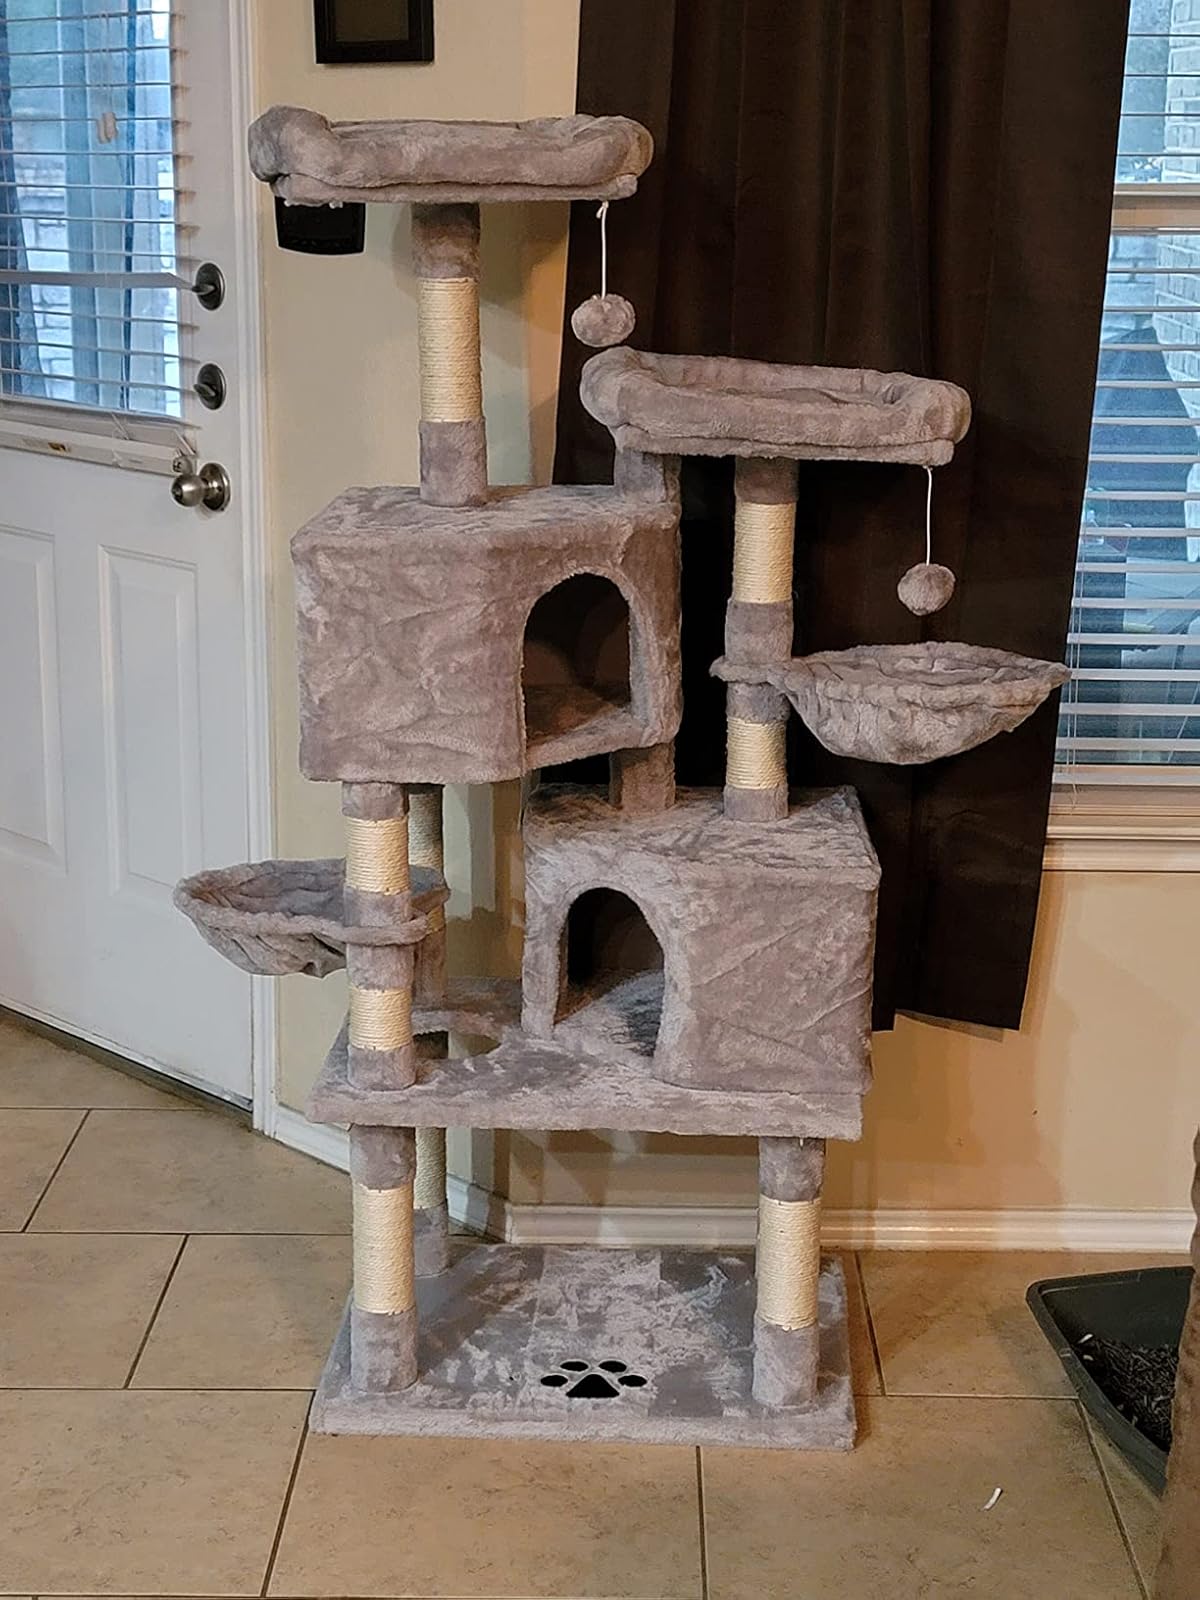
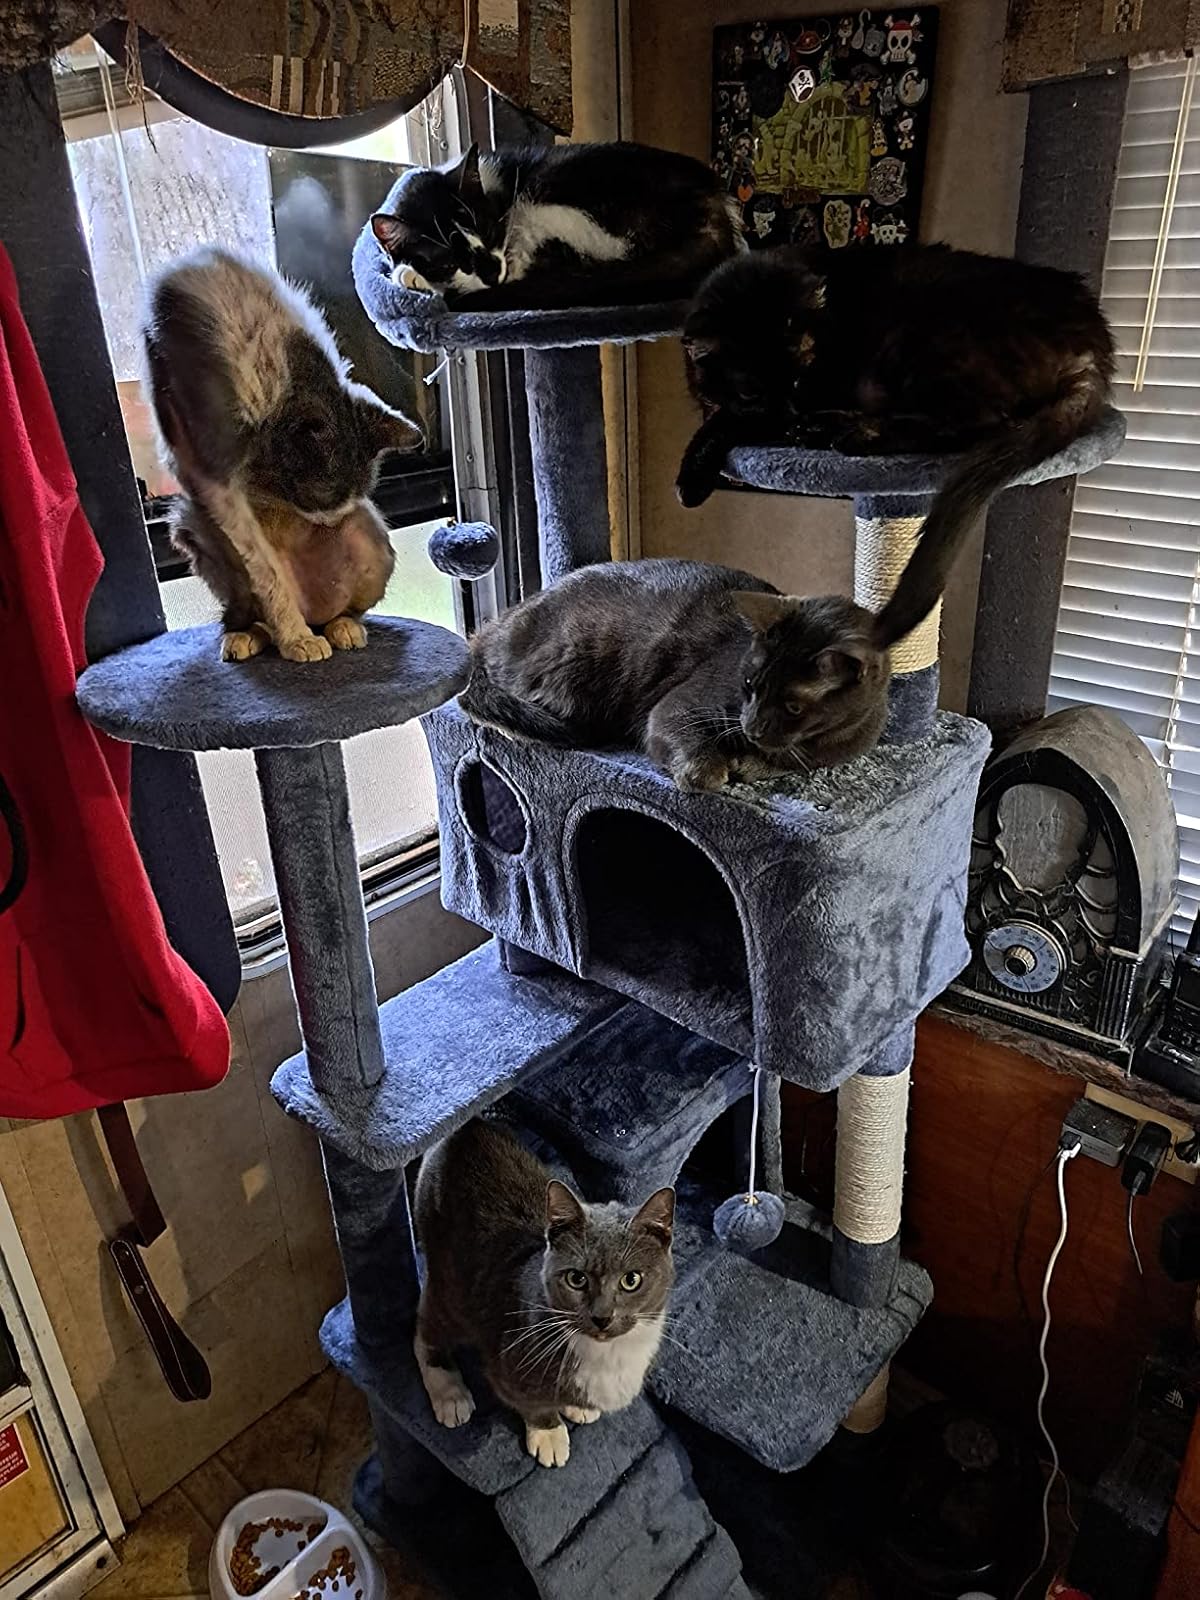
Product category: items_cat tree
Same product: no